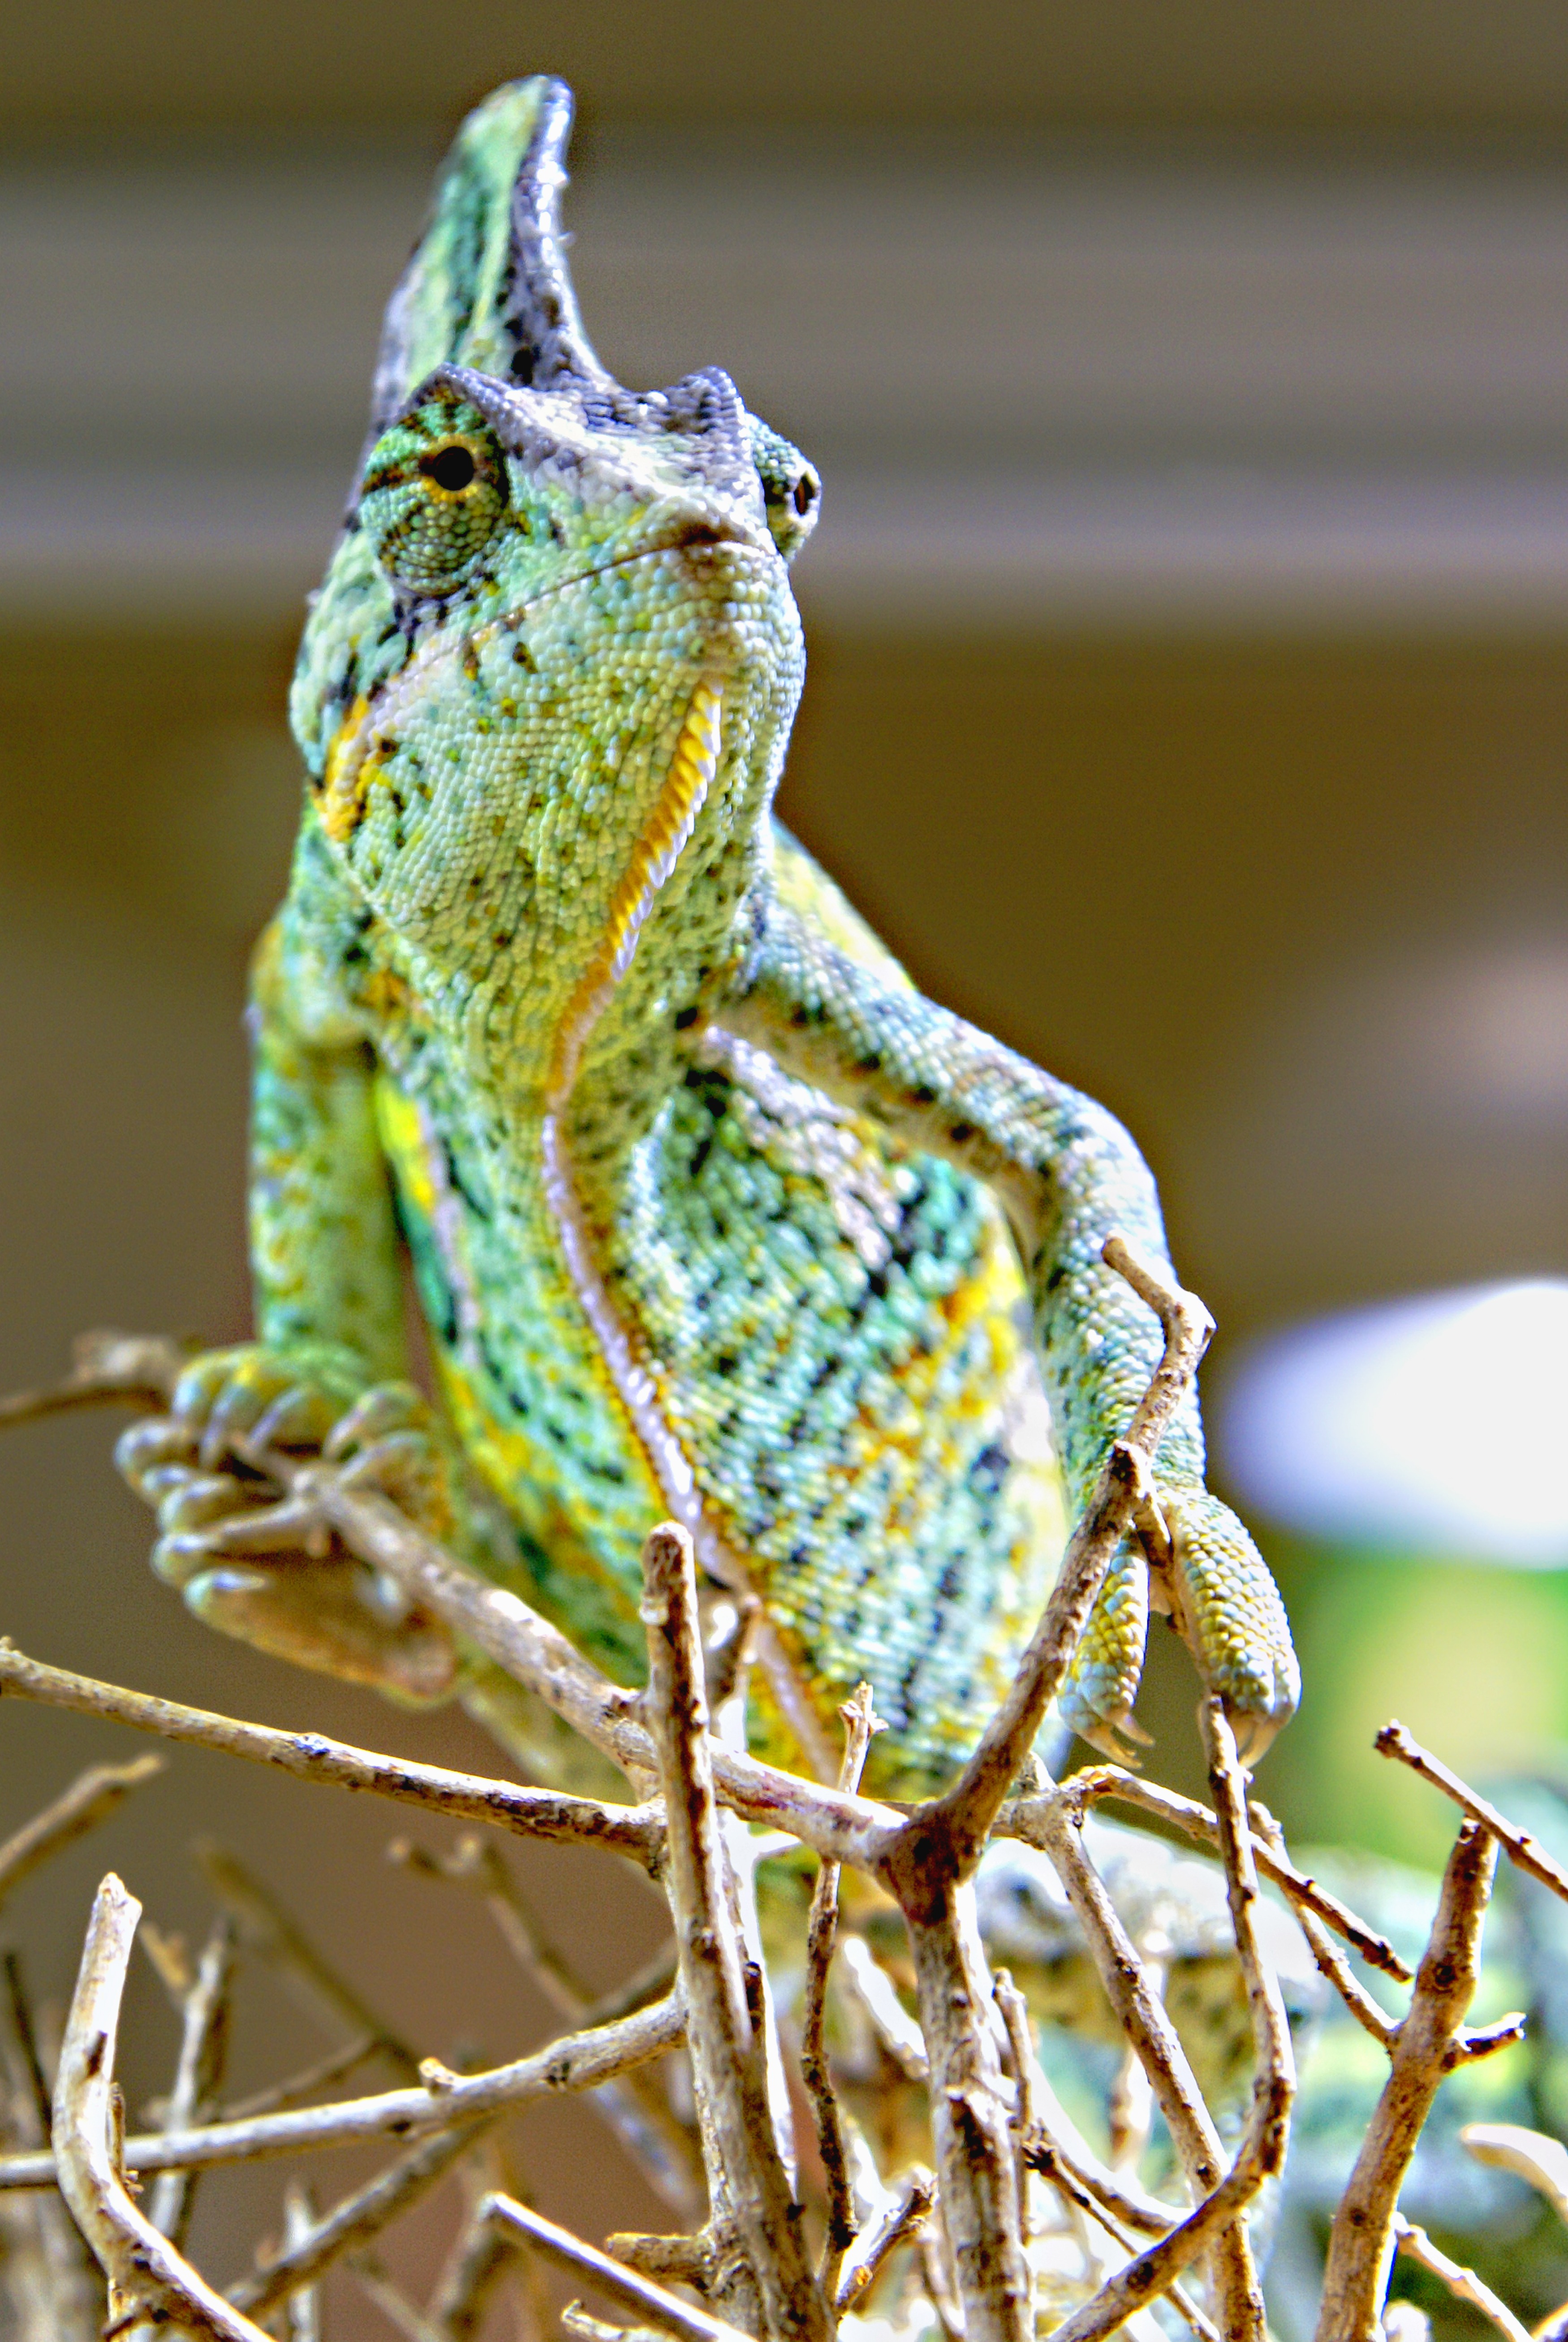
branch, wildlife, green, frog, reptile, amphibian, fauna, lizard, close up, chameleon, animals, vertebrate, iguania, macro photography, agamidae, insect eater, scaled reptile